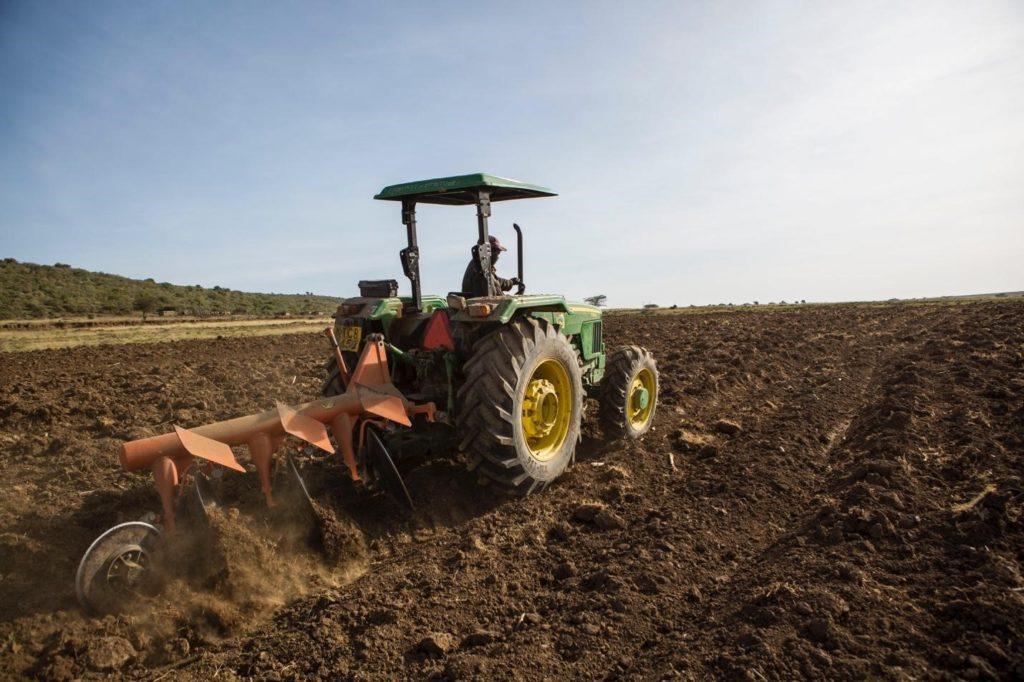
Shamba kubwa linalotumika kwa ajili kilimo cha kisasa na cha biashara. Mashine aina ya trekta  ipo katikati ikiendelea kuliandaa kwa kulima na kukata nyasi ili wakulima wapande mbegu kwa ajili ya kupata mavuno mengi ya viwandani na majumbani.